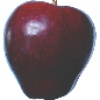
Label: Apple Red Delicious 1